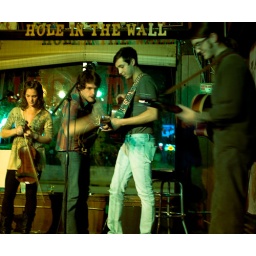
pastor corey cross and the good ole band/ show at hole in the wall 10/27